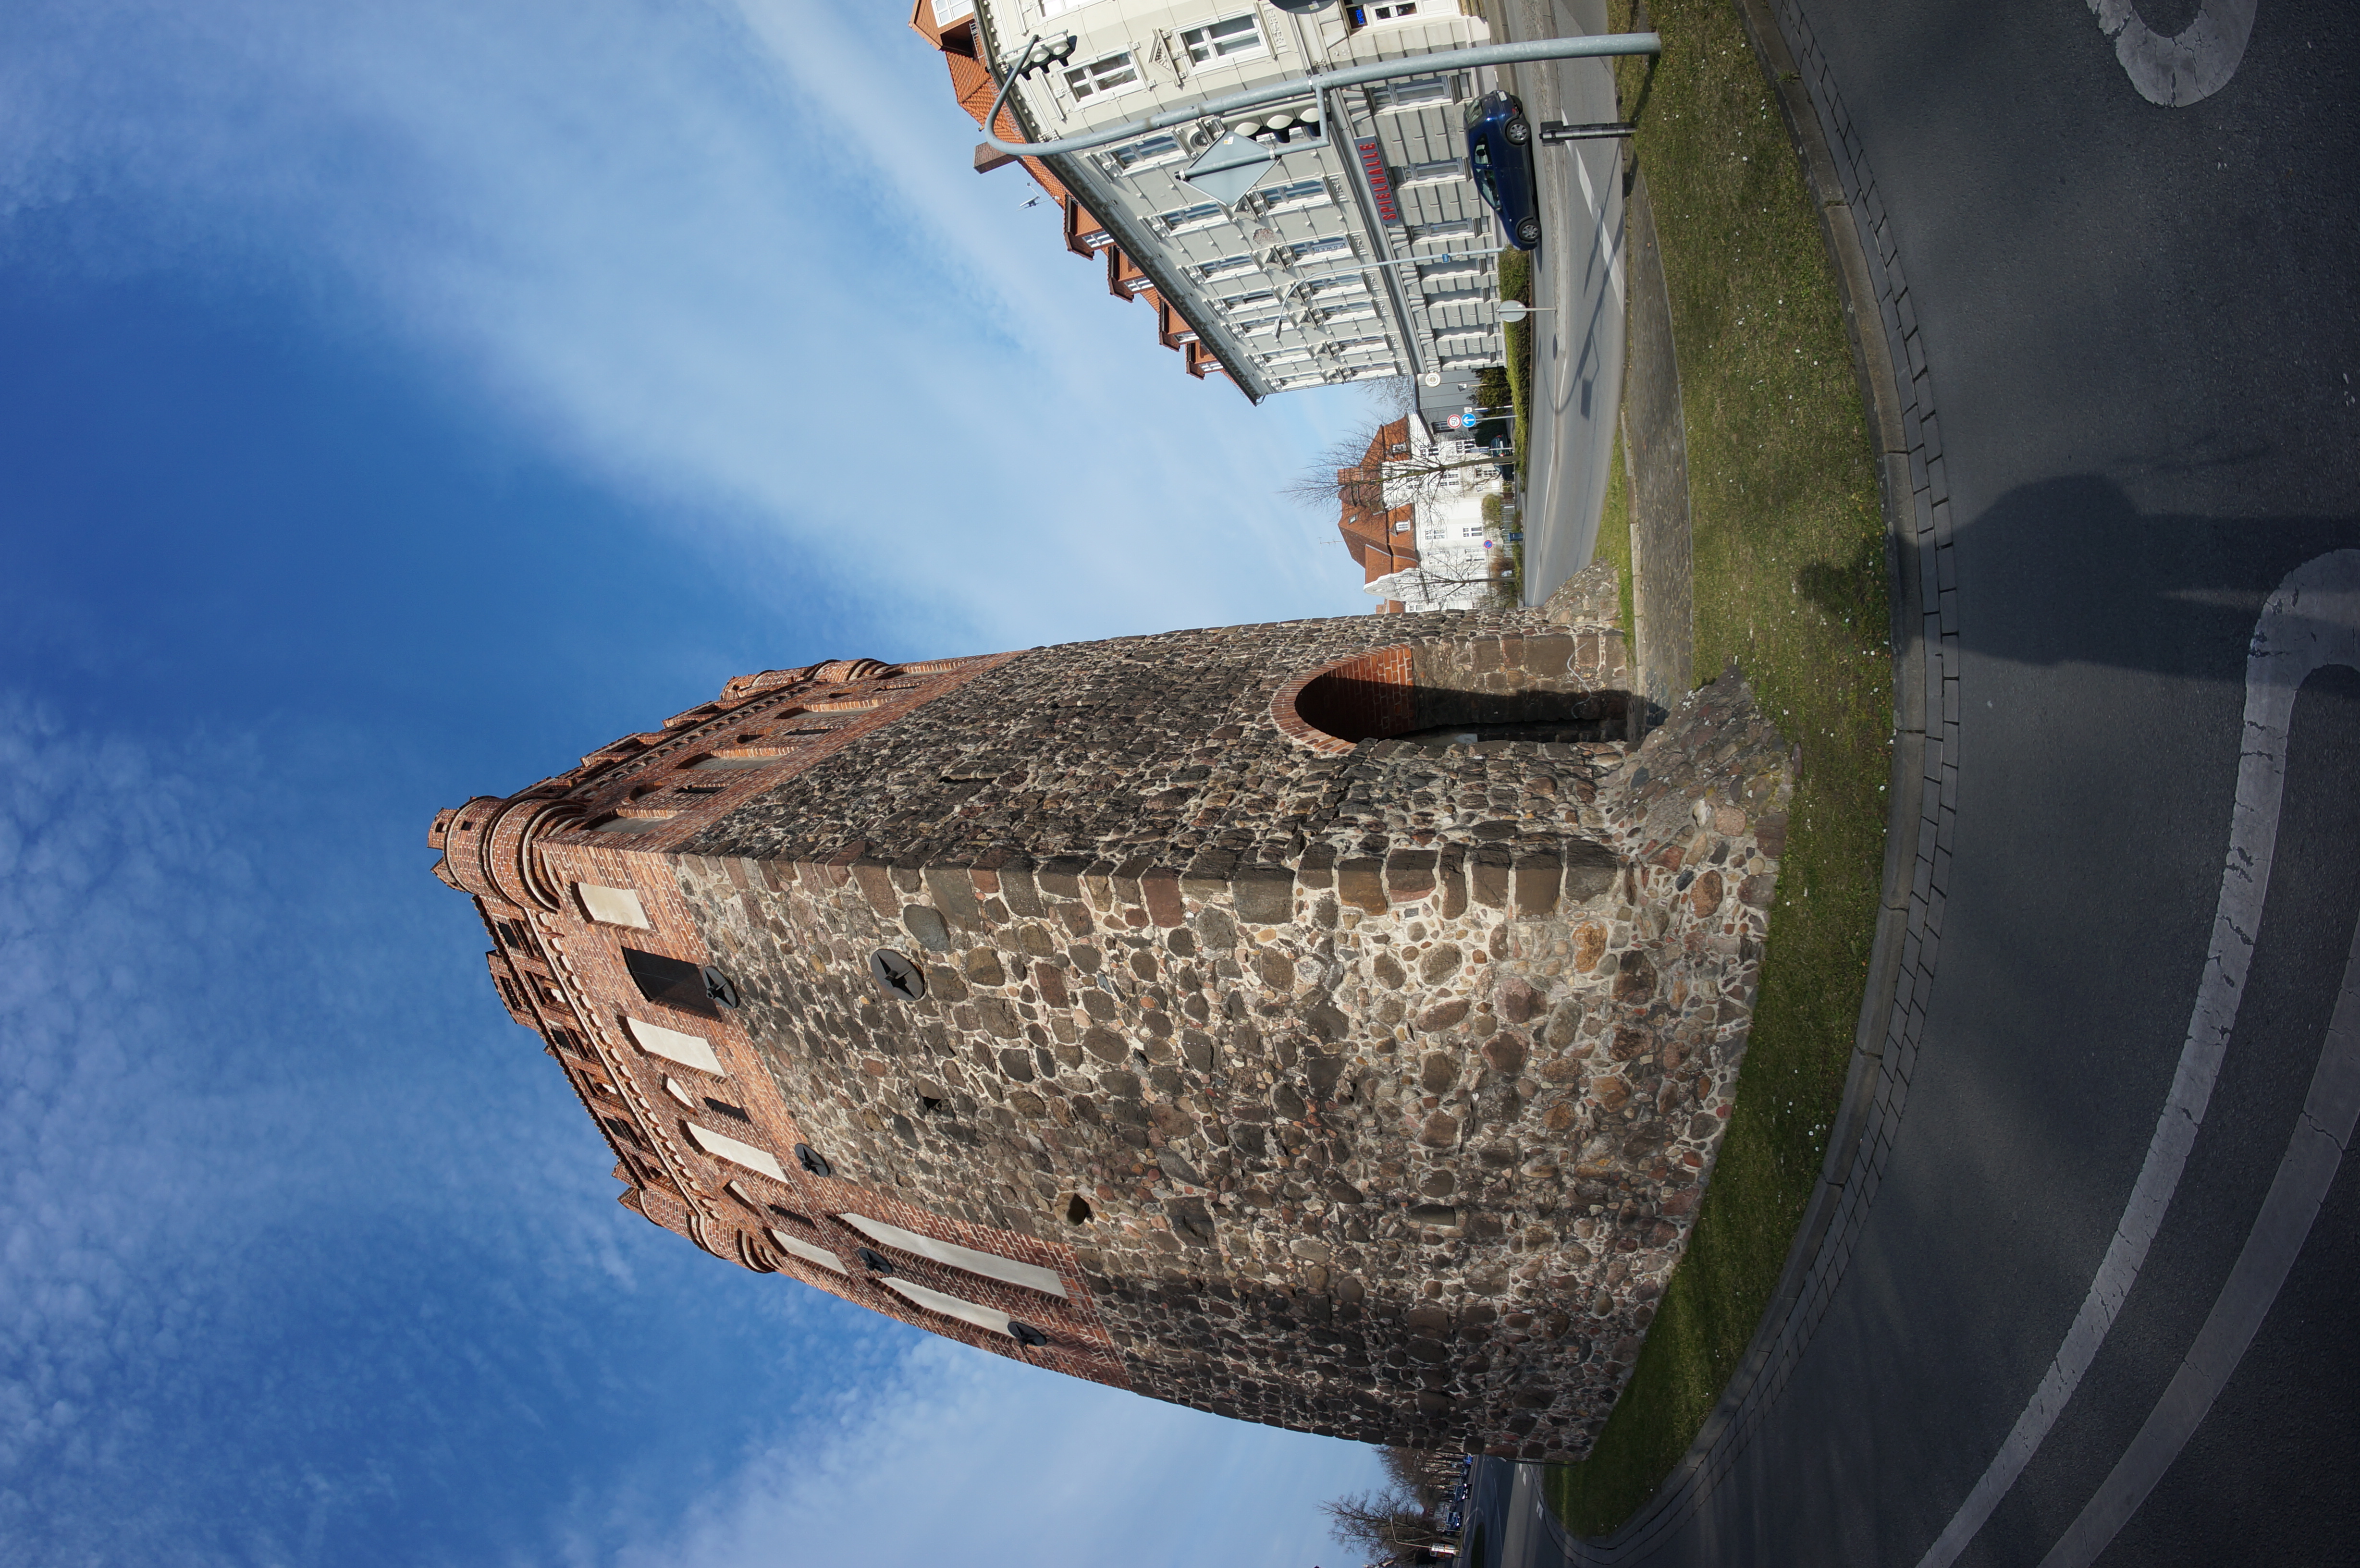
architecture, building, tower, castle, landmark, fortification, waterway, 2015, germany, deutschland, walimex, samyang, sony, nex, nex6, lenstagged, steffenzahn, walimex8mm, 8mm, stendal, ancient history